Rodolfo Mederos

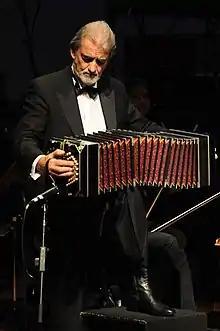
Rodolfo Mederos

Rodolfo Mederos (born March 25, 1940) is an Argentine bandoneonist, composer and arranger. He lived in Cuba and France; in Argentina, he founded the experimental group Generación Cero.